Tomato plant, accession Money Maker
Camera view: bottom (45 deg); turntable rotation: 180 degrees
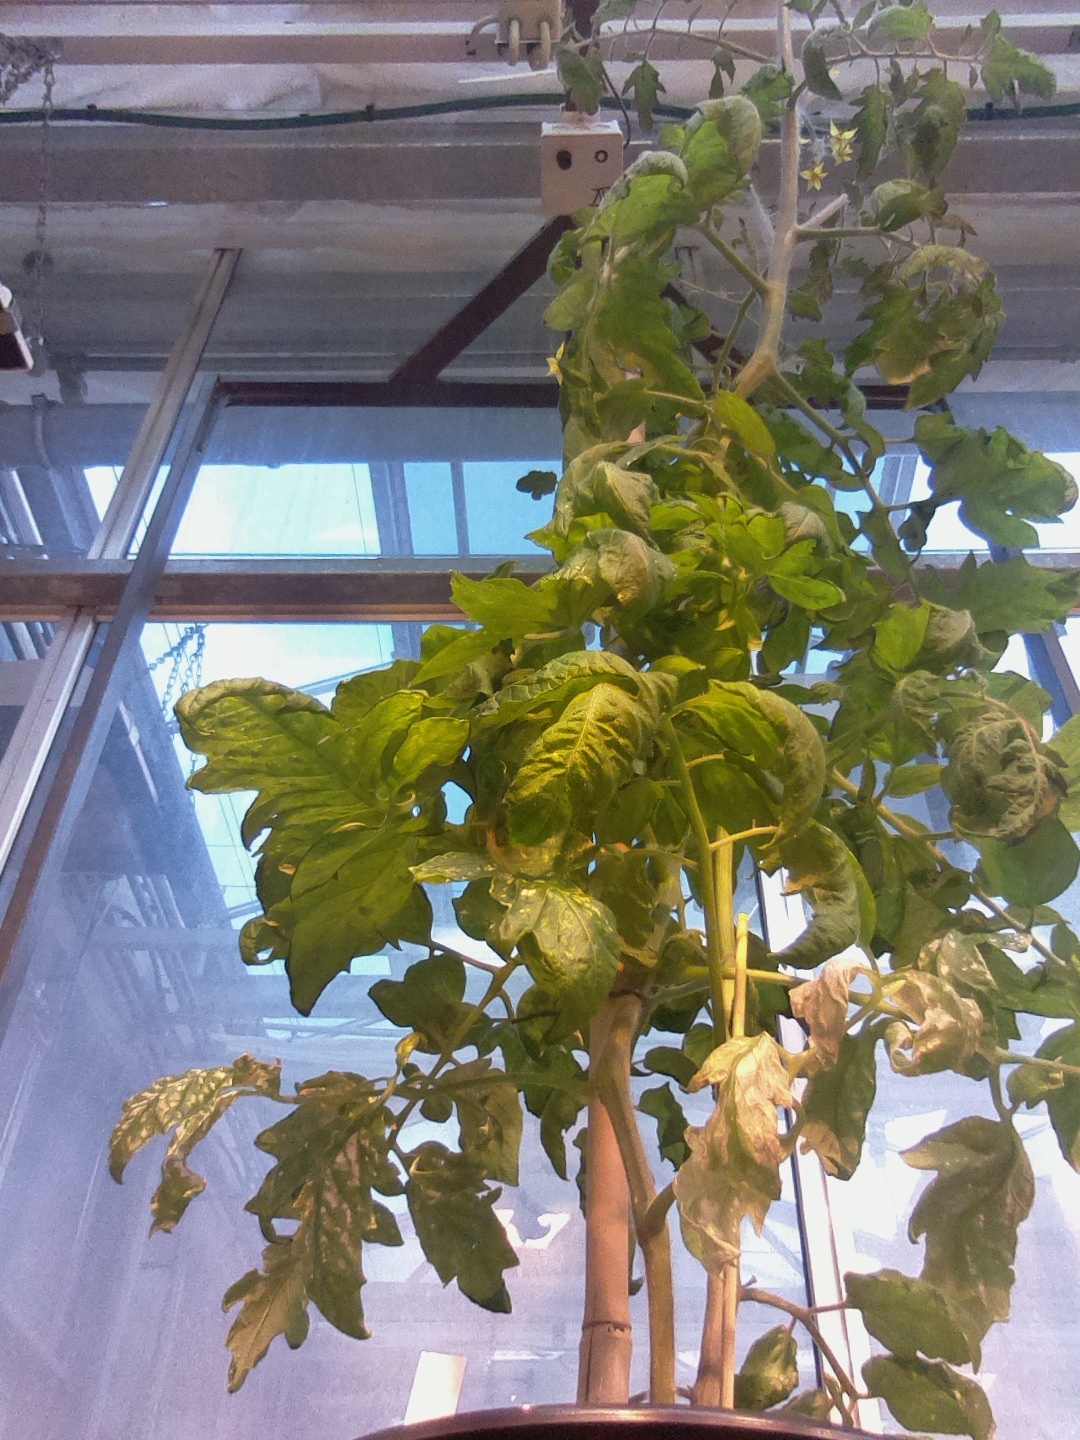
BBCH growth stage 68: Full flowering, 80%-90% of flowers open, more petals falling